Arawa (canoe)

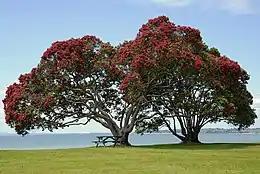
Pōhutukawa trees in flower

A large tree was cut down by four men called Rata, Wahieroa, Ngāhue and Parata, to make the waka which came to be known as "Arawa". "Hauhau-te-rangi" and "Tūtauru" (made from New Zealand greenstone brought back by Ngāhue) were the adzes used for the time-consuming and intensive work. D. M. Stafford records the "karakia" (invocation) sung when the tree was chopped down, which opens "Kakariki powhaitere". Another canoe, "Tainui", was made at the same place and time. Upon completion, the waka was given the name "Ngā rākau kotahi puu a Atua Matua" (also known as "Ngā rākau maatahi puu a Atua Matua", or more simply "Ngā rākau rua a Atuamatua" - the two trunks of Atuamatua) in memory of Tama-te-kapua's grandfather Atua-matua. The song sung as it was hauled into the sea, "toia Te Arawa tapotu ki te moana" is recorded by several sources.